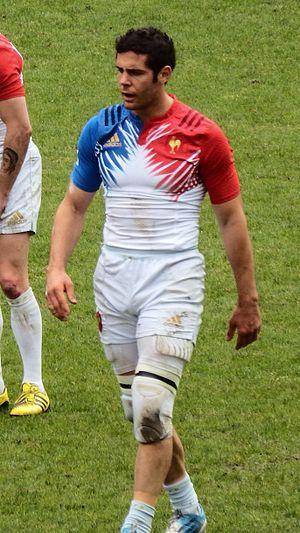
Manoël Dall'igna, né le 12 mars 1985, est un joueur de français de rugby à XV et de rugby à sept, qui évolue respectivement au poste d'ailier et de talonneur.
L’équipe de France de rugby à sept est l’équipe qui représente la France dans les compétitions majeures de rugby à sept. Elle participe à la Seven's Grand Prix Series, le World Rugby Sevens Series et la Coupe du monde. Elle rassemble les meilleurs joueurs de France sous le patronage de la Fédération française de rugby.